Guillaume Herincx

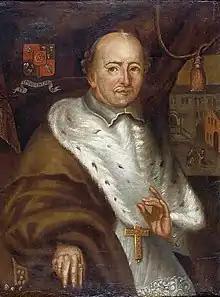
Guillaume Herincx

Guillaume Herincx ("Willem Herinx"; 1621 – 17 August 1678), was a Belgian Franciscan theologian. He became bishop of Ypres.